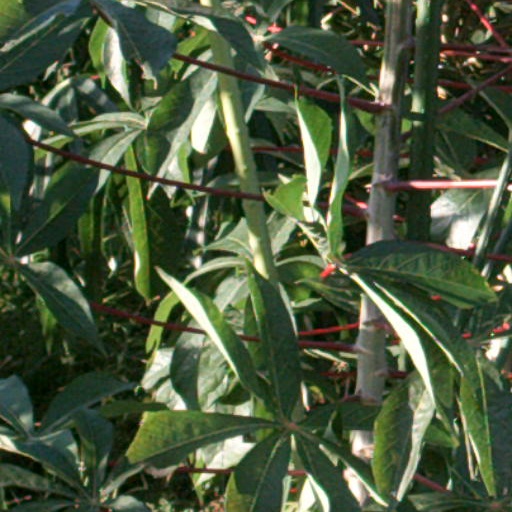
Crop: cassava